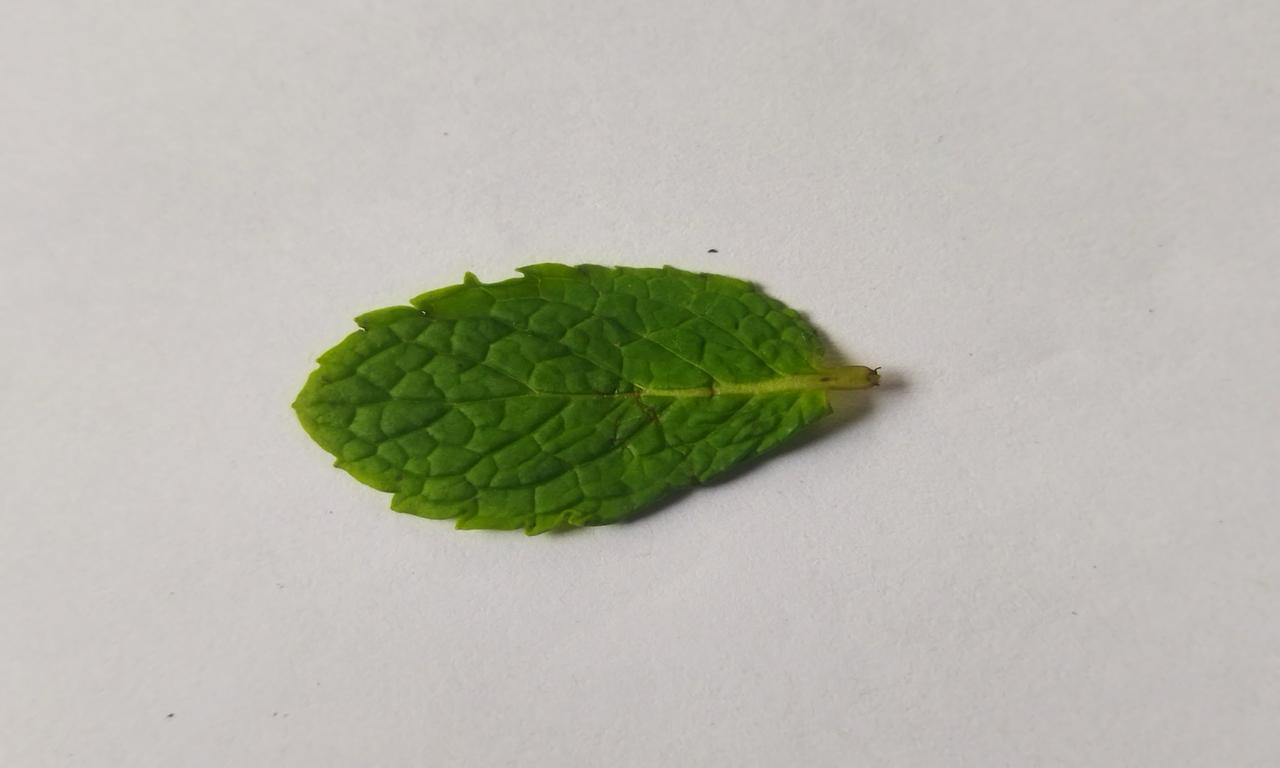
Label: Fresh